Queen Bee (ship)

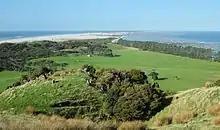
Farewell Spit

At midnight Farewell Spit was bearing north-west and showing red when the "Queen Bee" struck about 6 to 8 miles from the lighthouse. The ship came up hard. The Captain tried backing the yards but was unable to unground her. Soundings were taken in the hold and found 4 ft 6 deep in water. Later the Second Mate attributed the grounding to an error with the compasses. The problem with the ship's compasses was also raised by the Captain and Chief Officer at the subsequent wreck enquiry.